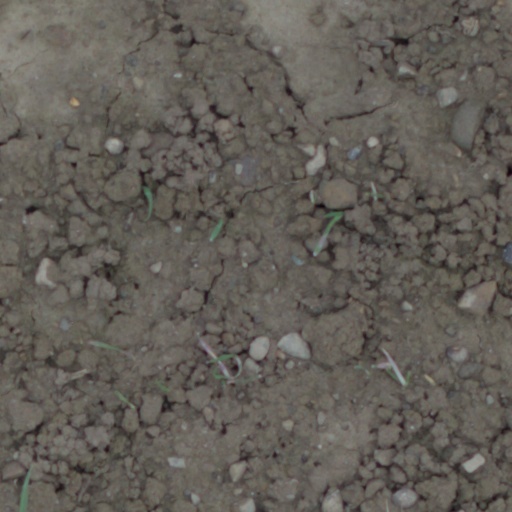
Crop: wheat